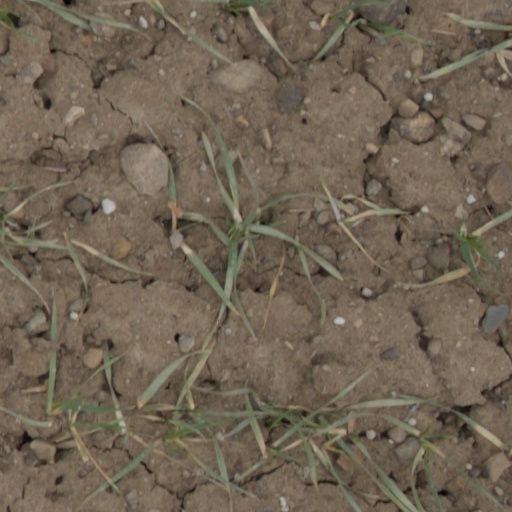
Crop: wheat